Mose Masoe

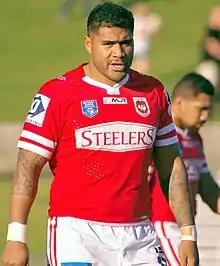
Masoe playing for St. George Illawarra in 2017

Subsequently in 2017, he was released without having played in a single game for St. George Illawarra.